Herb Baumeister

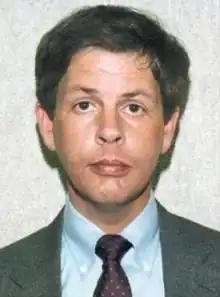
Baumeister's 1986 mugshot

Herbert Richard Baumeister (April 7, 1947 – July 3, 1996) was an American businessman and suspected serial killer who came under suspicion of murdering over a dozen men in the early-to-mid 1990s, most of whom were last seen at gay bars in central Indiana. Police ultimately found the remains of eleven men, eight identified, on Baumeister's property. He died by suicide after a warrant was issued for his arrest. Since his death, he has come under suspicion for the murders of twelve other men along Interstate 70 in Indiana and Ohio, which occurred from the early 1980s to the early 1990s.